The Masked Singer (American TV series)

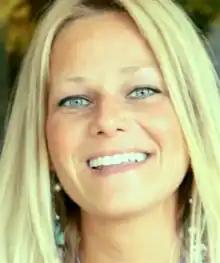
Marina Toybina designed the costumes in the first six seasons

After handpicking which fabrics and materials to use based on celebrities' mobility and performing abilities, Toybina collaborates with manufacturers and a team of about 15 people to custom-make each costume. They are created concurrently over two to three months, taking about two to four weeks per mask, and two to four weeks per costume. Beginning as a wire, foam is gradually added around each mask to create an easy-to-wear helmet shape for the performers and a chinstrap often accompanies each to prevent movement. As production time is limited, the team has no opportunity to experiment with different materials—"all garments are... cut right away on the original fabric". Since "the draping and the handwork [are] all done the old school way", she cited couturiers such as Alexander McQueen, Thierry Mugler, and Hussein Chalayan as inspirations. 3D printing was used for the first time in the fourth season, and the first two-person costume, the first with animatronics, and the first puppet costume were featured. Although adjustments may be made to customize them to celebrities' likings, most costumes turn out identical to her sketches.